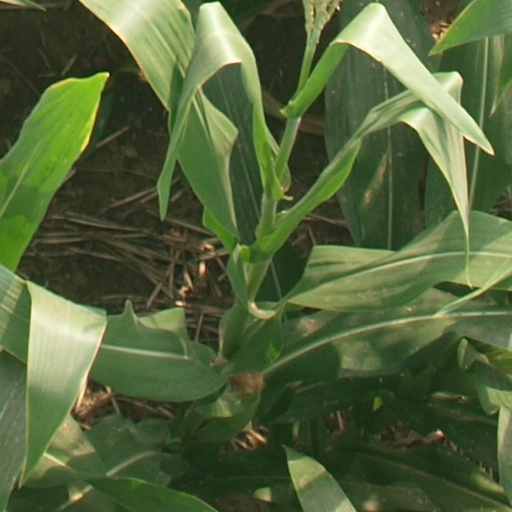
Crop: maize; corn